Indian Motorcycle

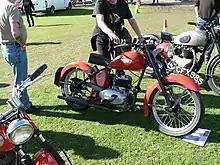
Indian Brave Model R

During World War II, Chiefs, Scouts, and Junior Scouts were used in small numbers for various purposes by the United States Army and were also used extensively by British and other Commonwealth military services, under Lend-Lease programs. However, none of these Indian models could unseat the Harley-Davidson WLA as the motorcycle mainly used by the US military.